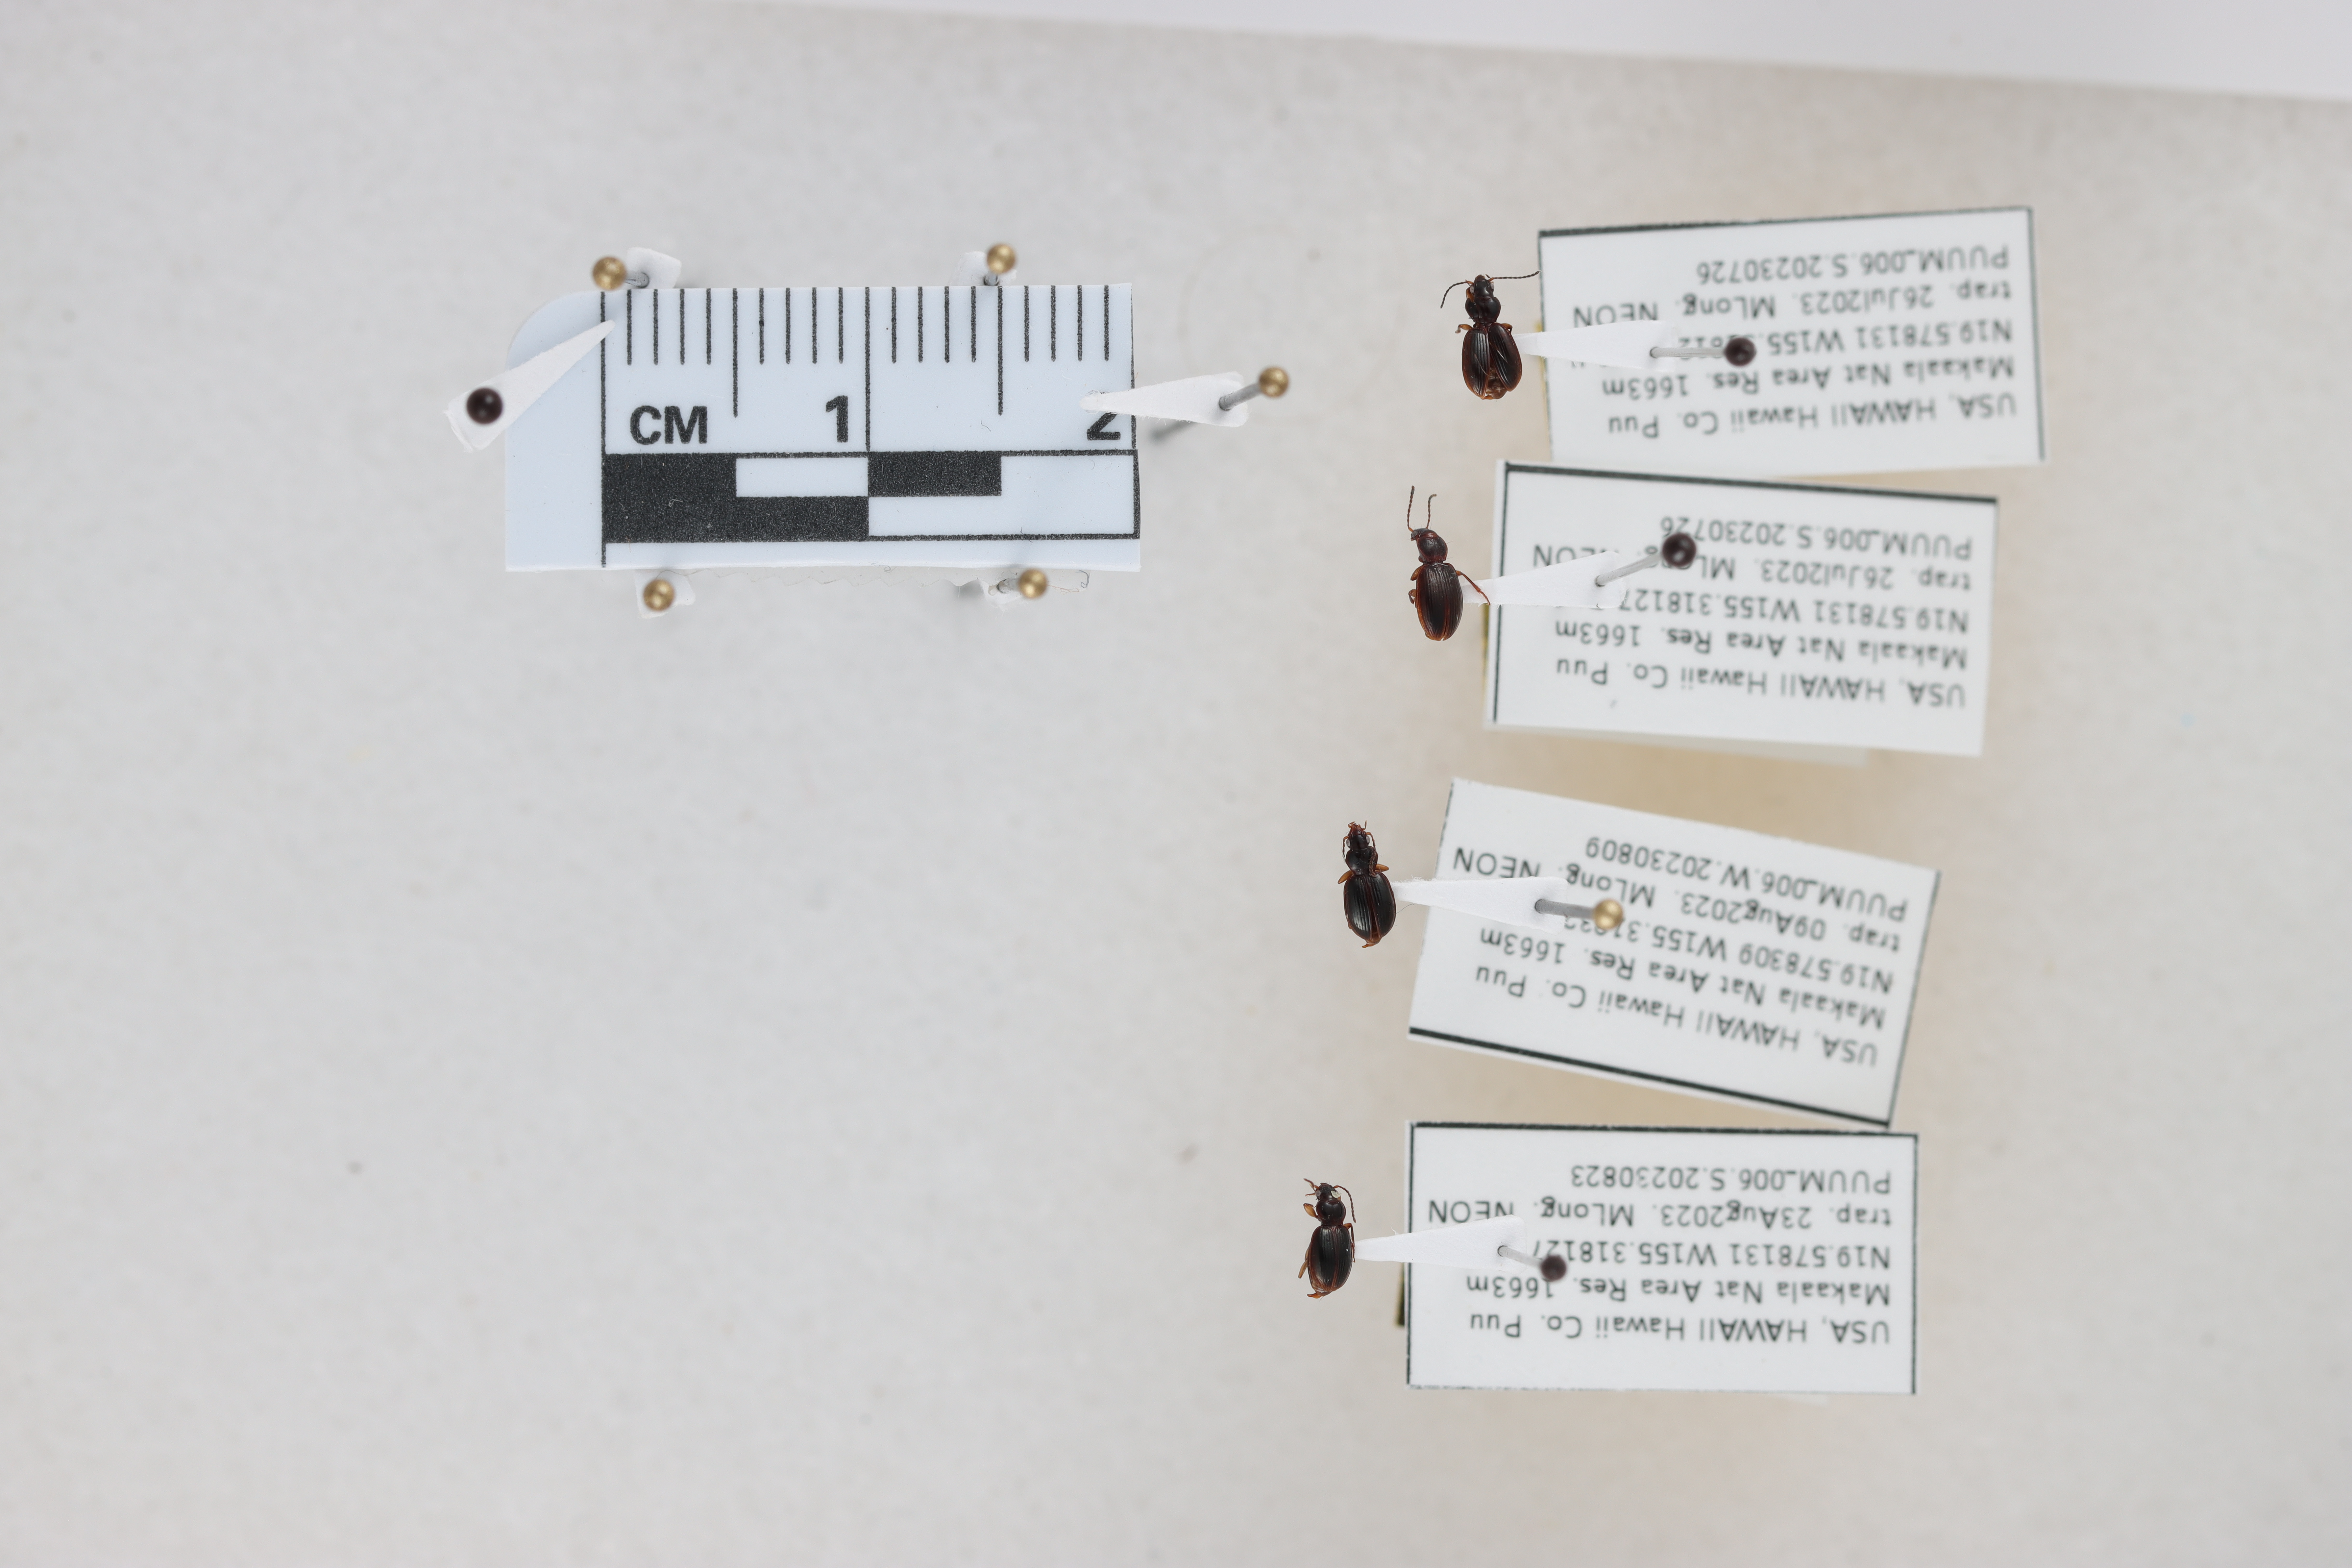
Beetle 1 — elytra length: 0.264 cm, elytra max width: 0.207 cm, basal pronotum width: 0.085 cm

Beetle 2 — elytra length: 0.29 cm, elytra max width: 0.172 cm, basal pronotum width: 0.076 cm

Beetle 3 — elytra length: 0.255 cm, elytra max width: 0.173 cm, basal pronotum width: 0.077 cm

Beetle 4 — elytra length: 0.244 cm, elytra max width: 0.166 cm, basal pronotum width: 0.08 cm